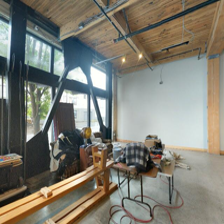
Label: streetView